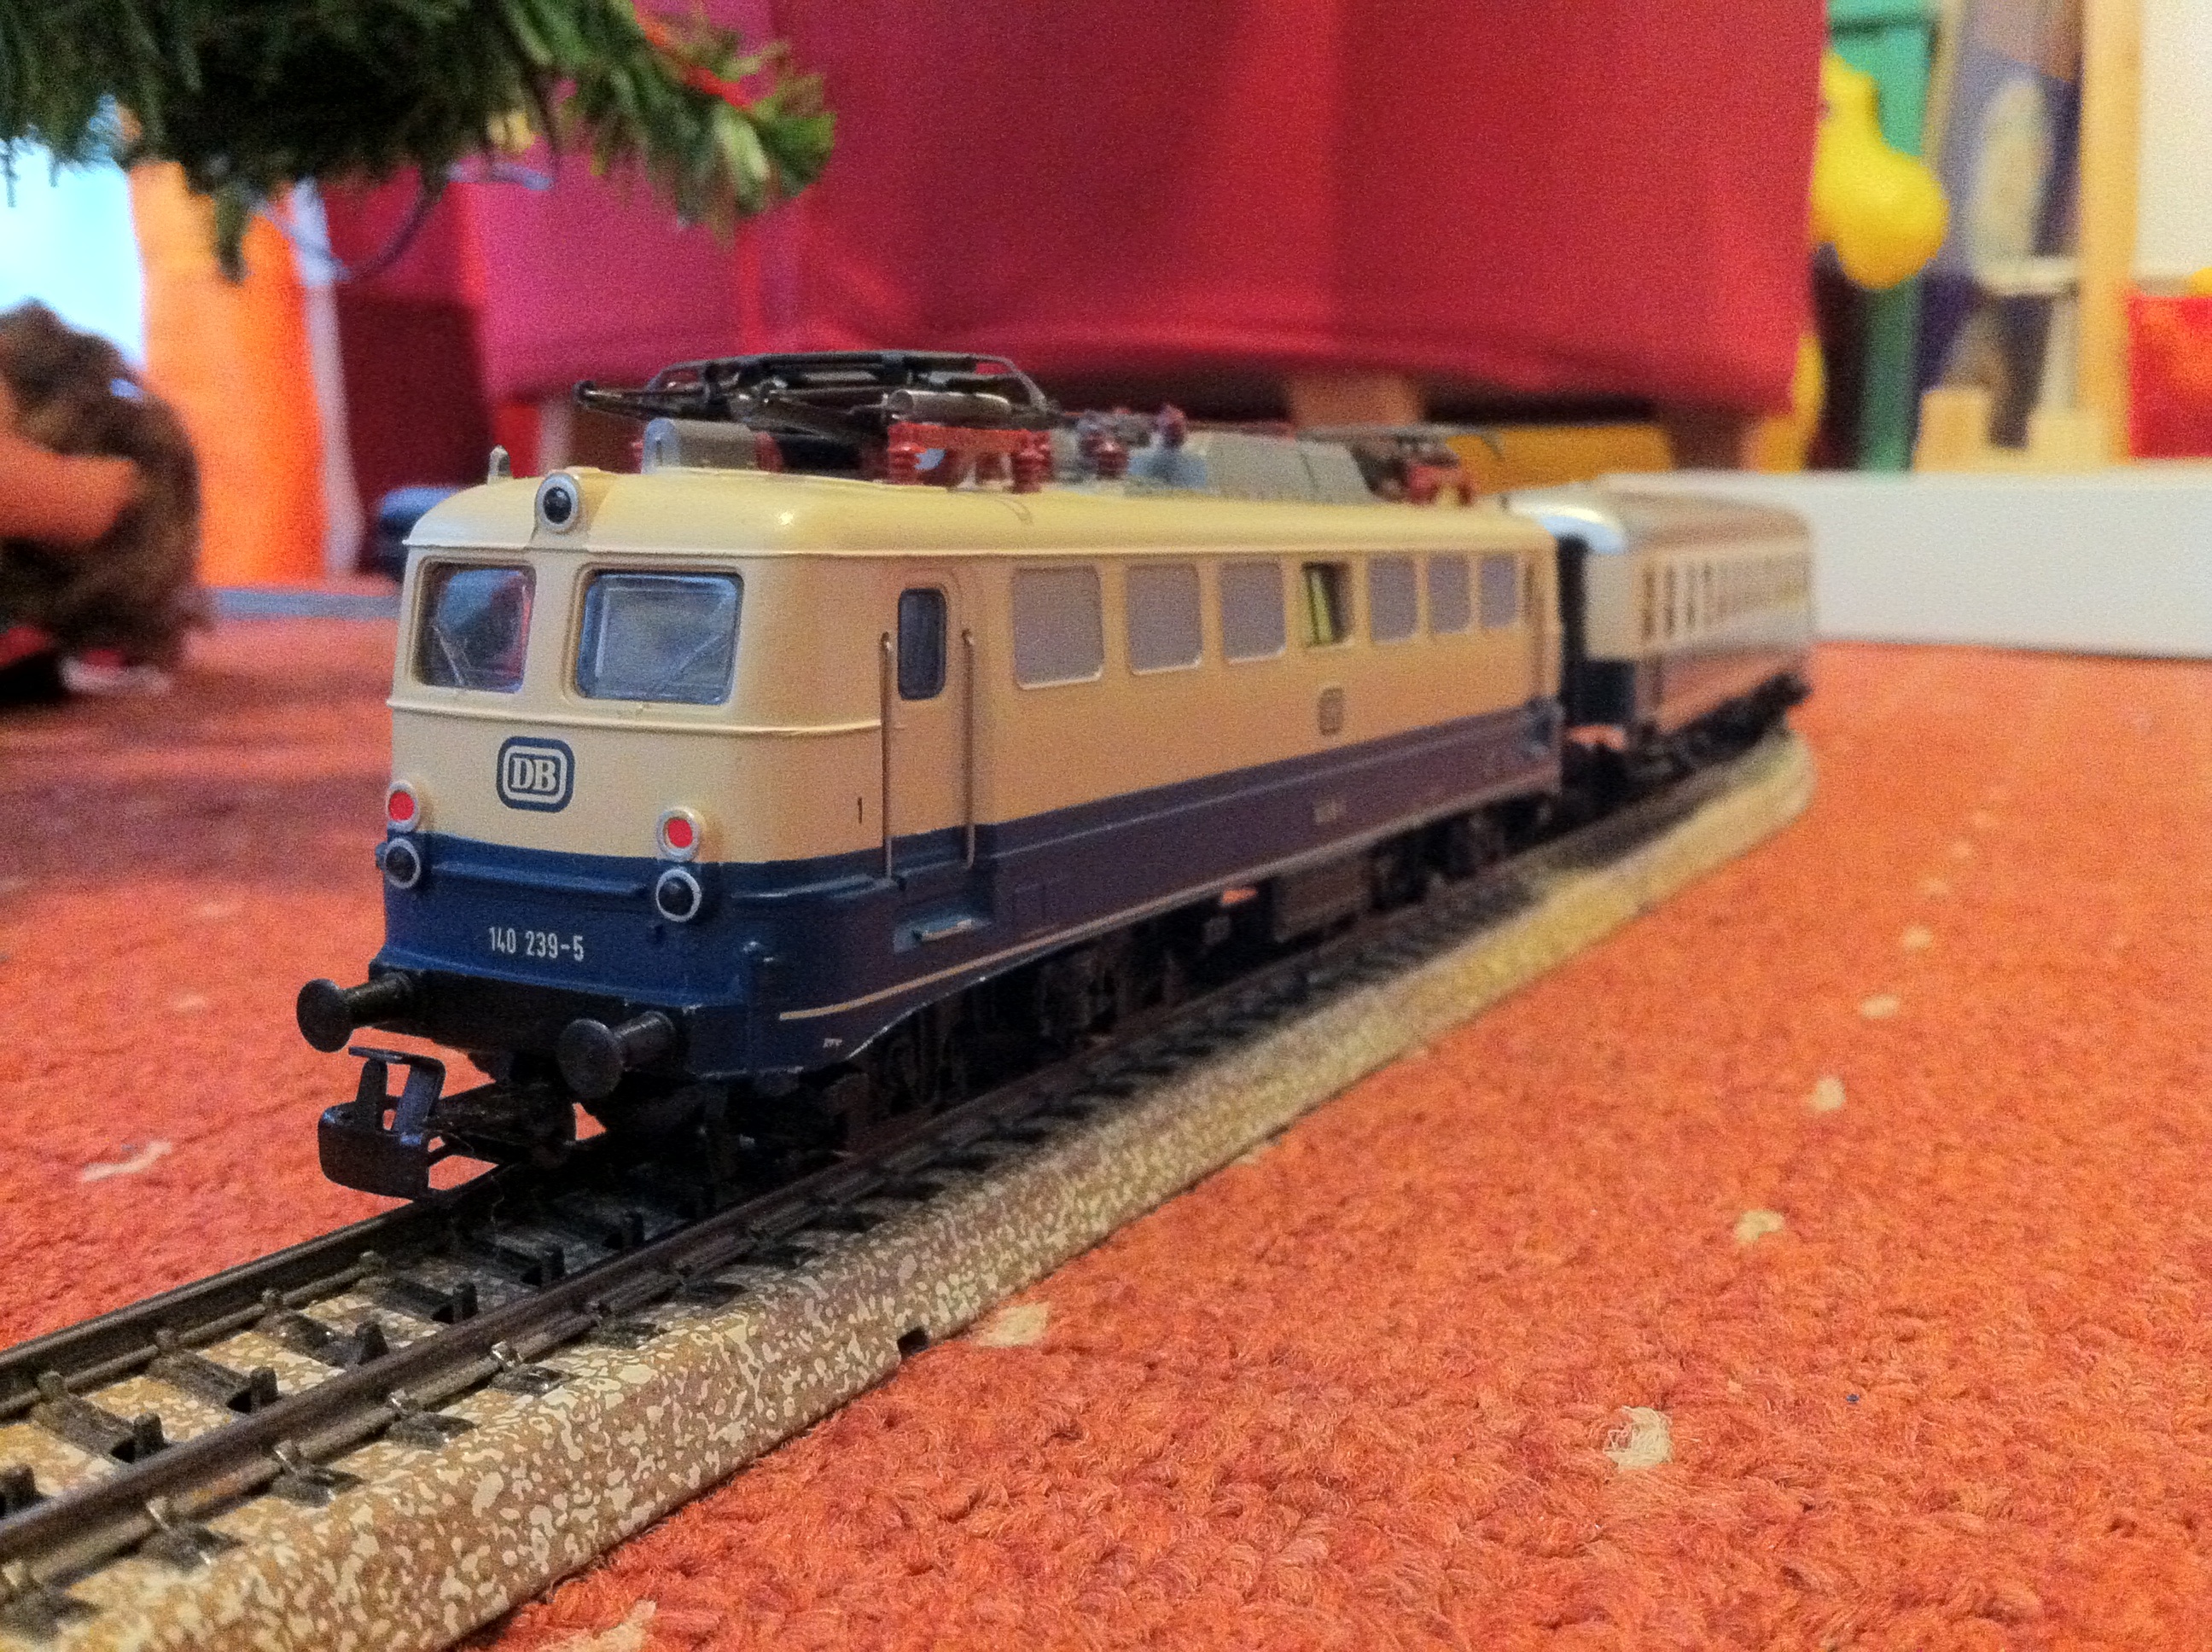
track, train, transport, vehicle, public transport, locomotive, toys, passenger, rail transport, electric locomotive, model railway, land vehicle, red carpet, m rklin, rolling stock, railroad car, passenger car, scale h0, metal tracks